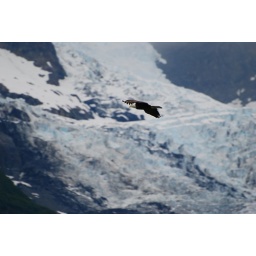
Bald Eagle flying against the snow capped mountain background.